Linlang (2023 TV series)

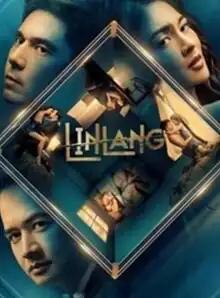
Mid-season Promotional poster

Linlang (International title: "Deceit") is a Philippine mystery thriller drama television series produced by Dreamscape Entertainment. Directed by FM Reyes and Jojo Saguin, it stars Paulo Avelino, Kim Chiu, JM de Guzman and Maricel Soriano. The series streamed on Amazon Prime Video from October 5 to November 16, 2023. The extended version of the series, titled Linlang: The Teleserye Version, aired on Kapamilya Channel's "Primetime Bida" evening block from January 22 to June 14, 2024.